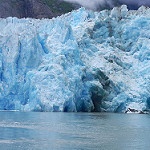
Scene: Outdoor